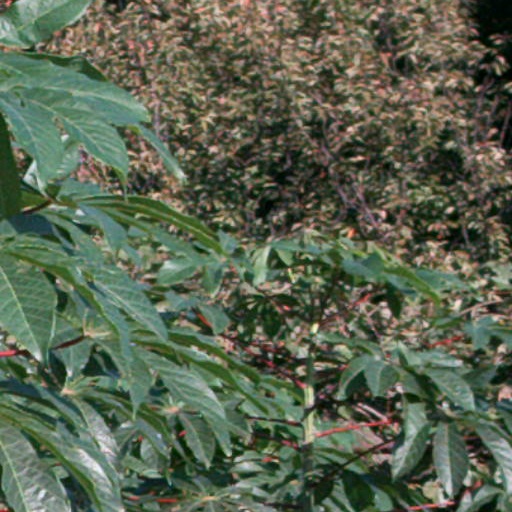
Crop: cassava